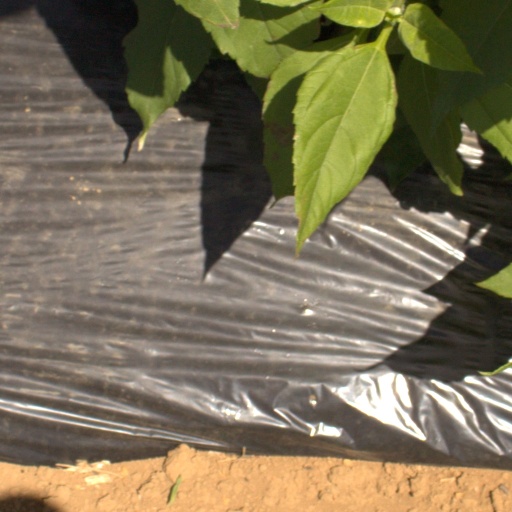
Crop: Jerusalem artichoke